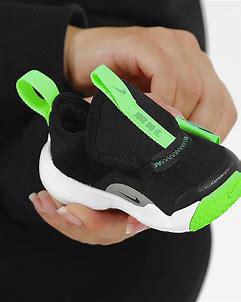
Brand: Nike
Model: Flex Advance